Saak Karapetyan

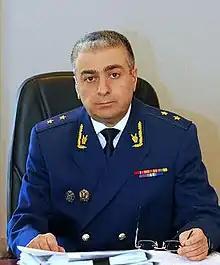

Saak Albertovich Karapetyan (28 March 1960 – 3 October 2018) was a Russian deputy attorney general of Armenian descent. He was killed in a helicopter crash in October 2018 at age 58.